List of mammals of Singapore

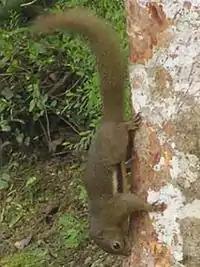
Plantain squirrel ("Callosciurus notatus")

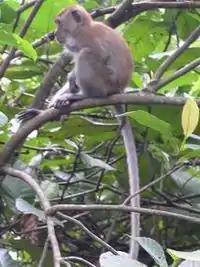
Long-tailed macaque ("Macaca fascicularis")

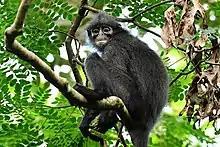
Raffles' banded langur ("Presbytis femoralis") was almost extirpated in Singapore

There are currently about 65 species of mammals in Singapore. Since the founding years of modern Singapore in 1819, over 90 species have been recorded, including megafauna such as tigers, leopards and sambar deer. Most of these have since become locally extinct largely due to rapid urban development, with occasional large mammals such as Asian elephants swimming across the Straits of Johor from Johor, Malaysia.